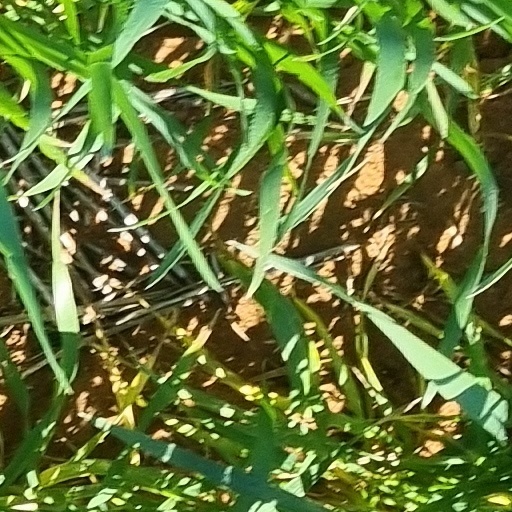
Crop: wheat